Pio Poli Tin Kiriaki

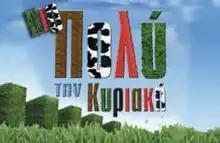
Promotional photograph

Poly Tin Kyriaki (Much on Sunday), later known as Pio Poli Tin Kiriaki (Even More on Sunday) is a Greek entertainment show on Mega Channel, hosted by showman Grigoris Arnaoutoglou and Marietta Hroussala and later Kalomoira.